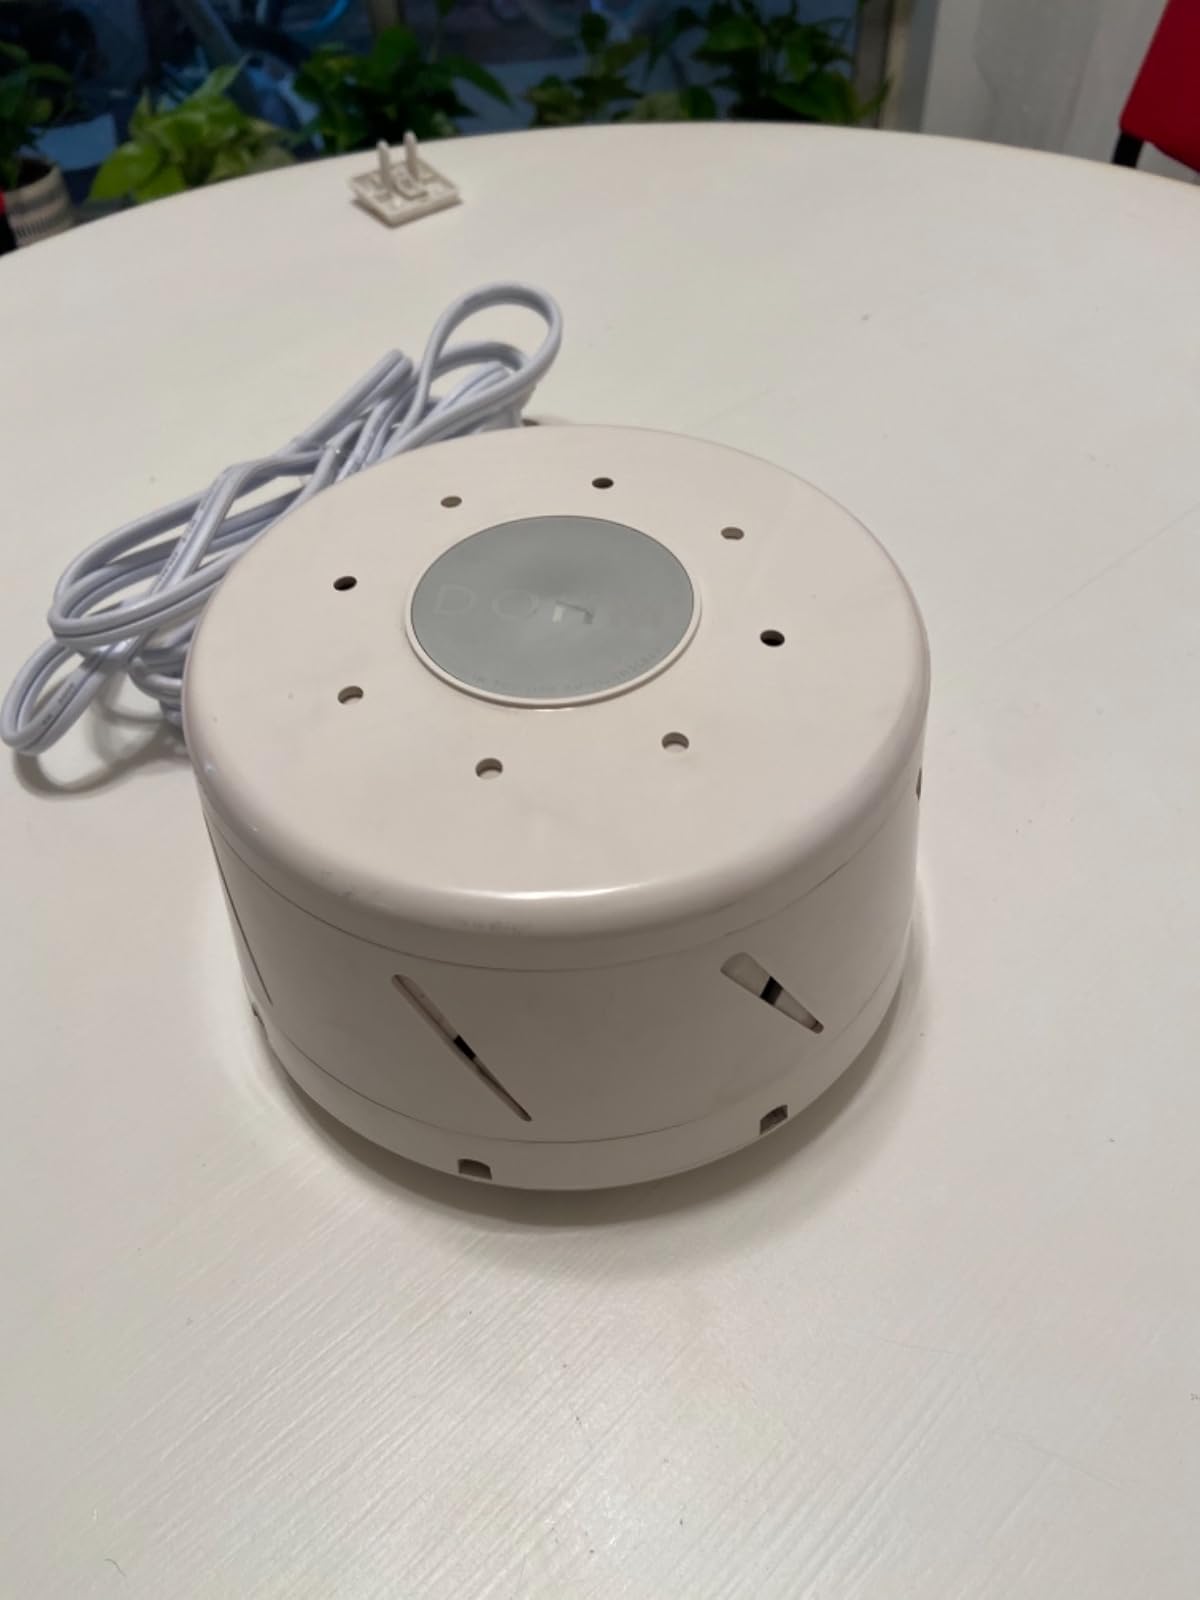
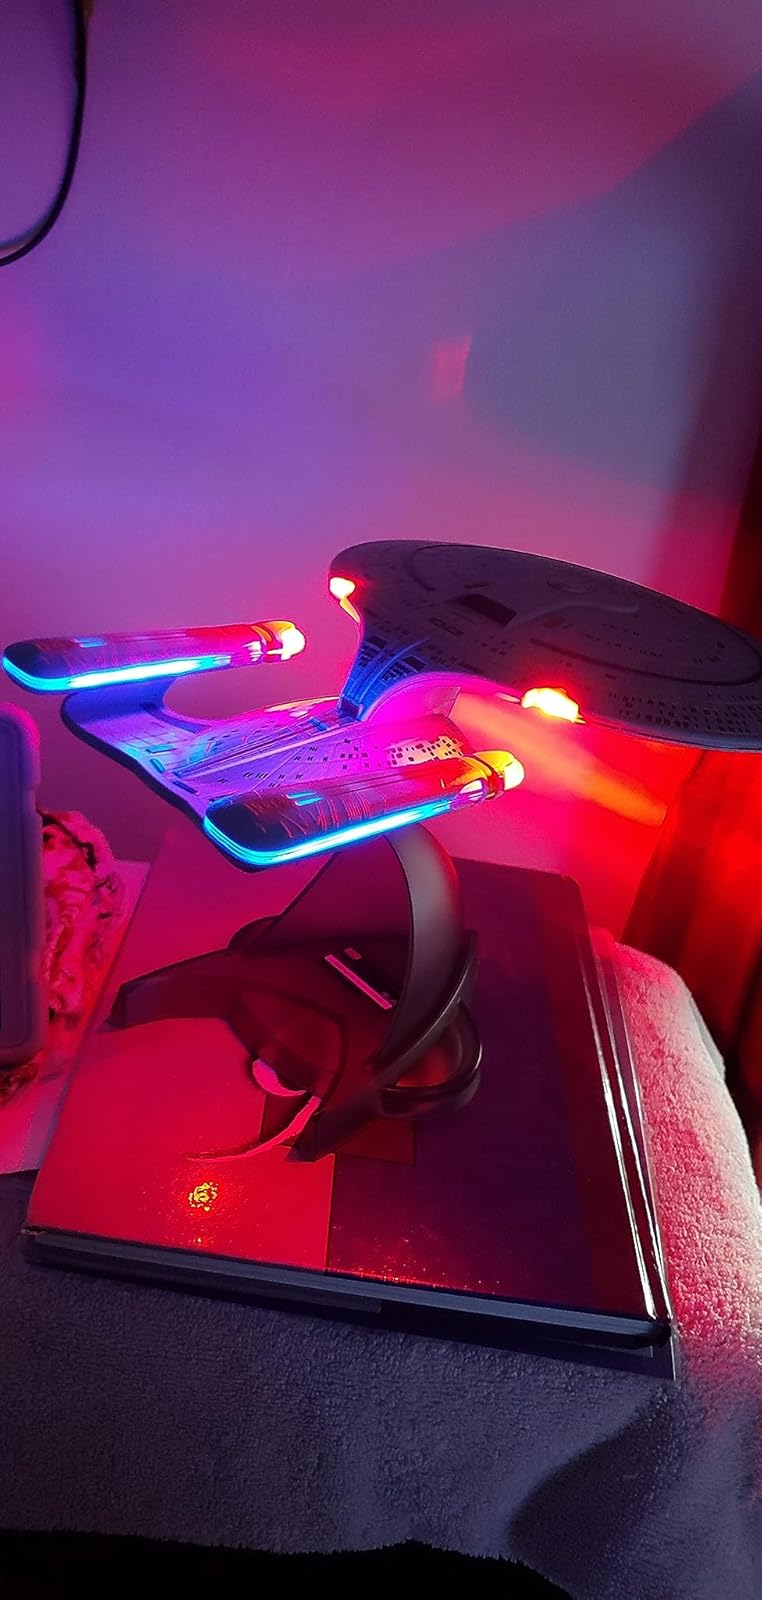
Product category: fan
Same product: no